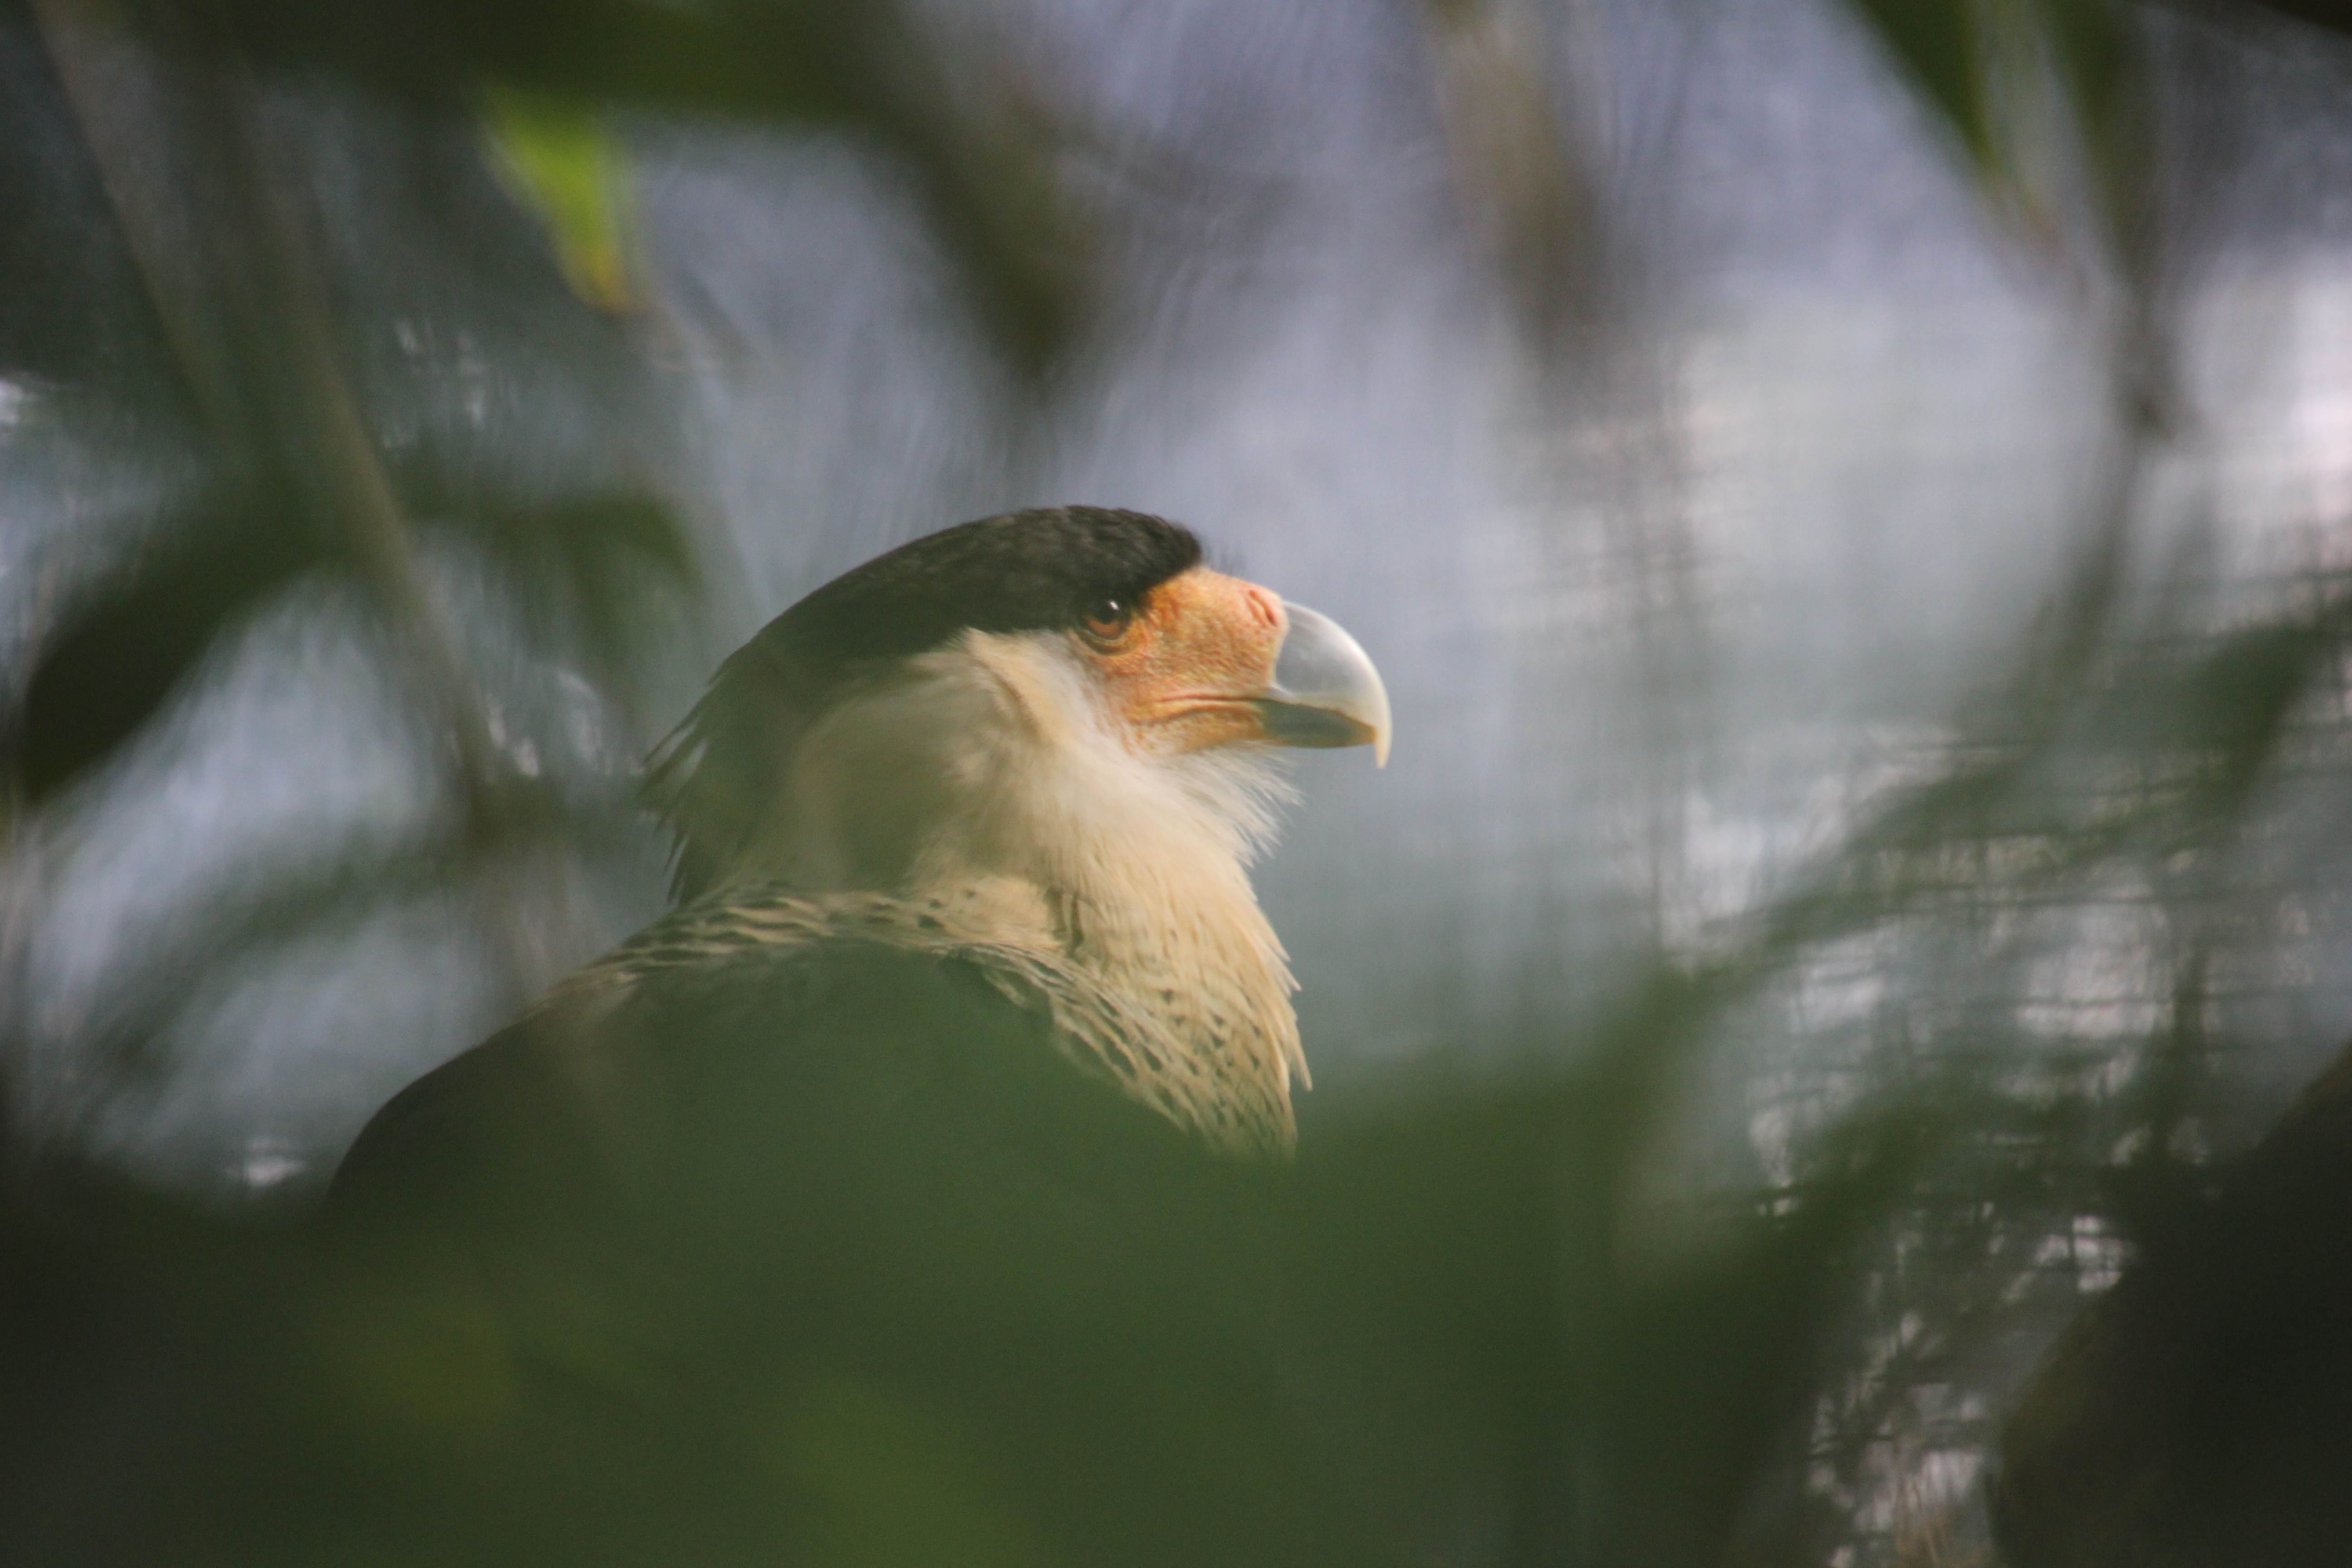
nature, bird, animal, wildlife, wild, beak, eagle, fauna, vertebrate, old world flycatcher, perching bird